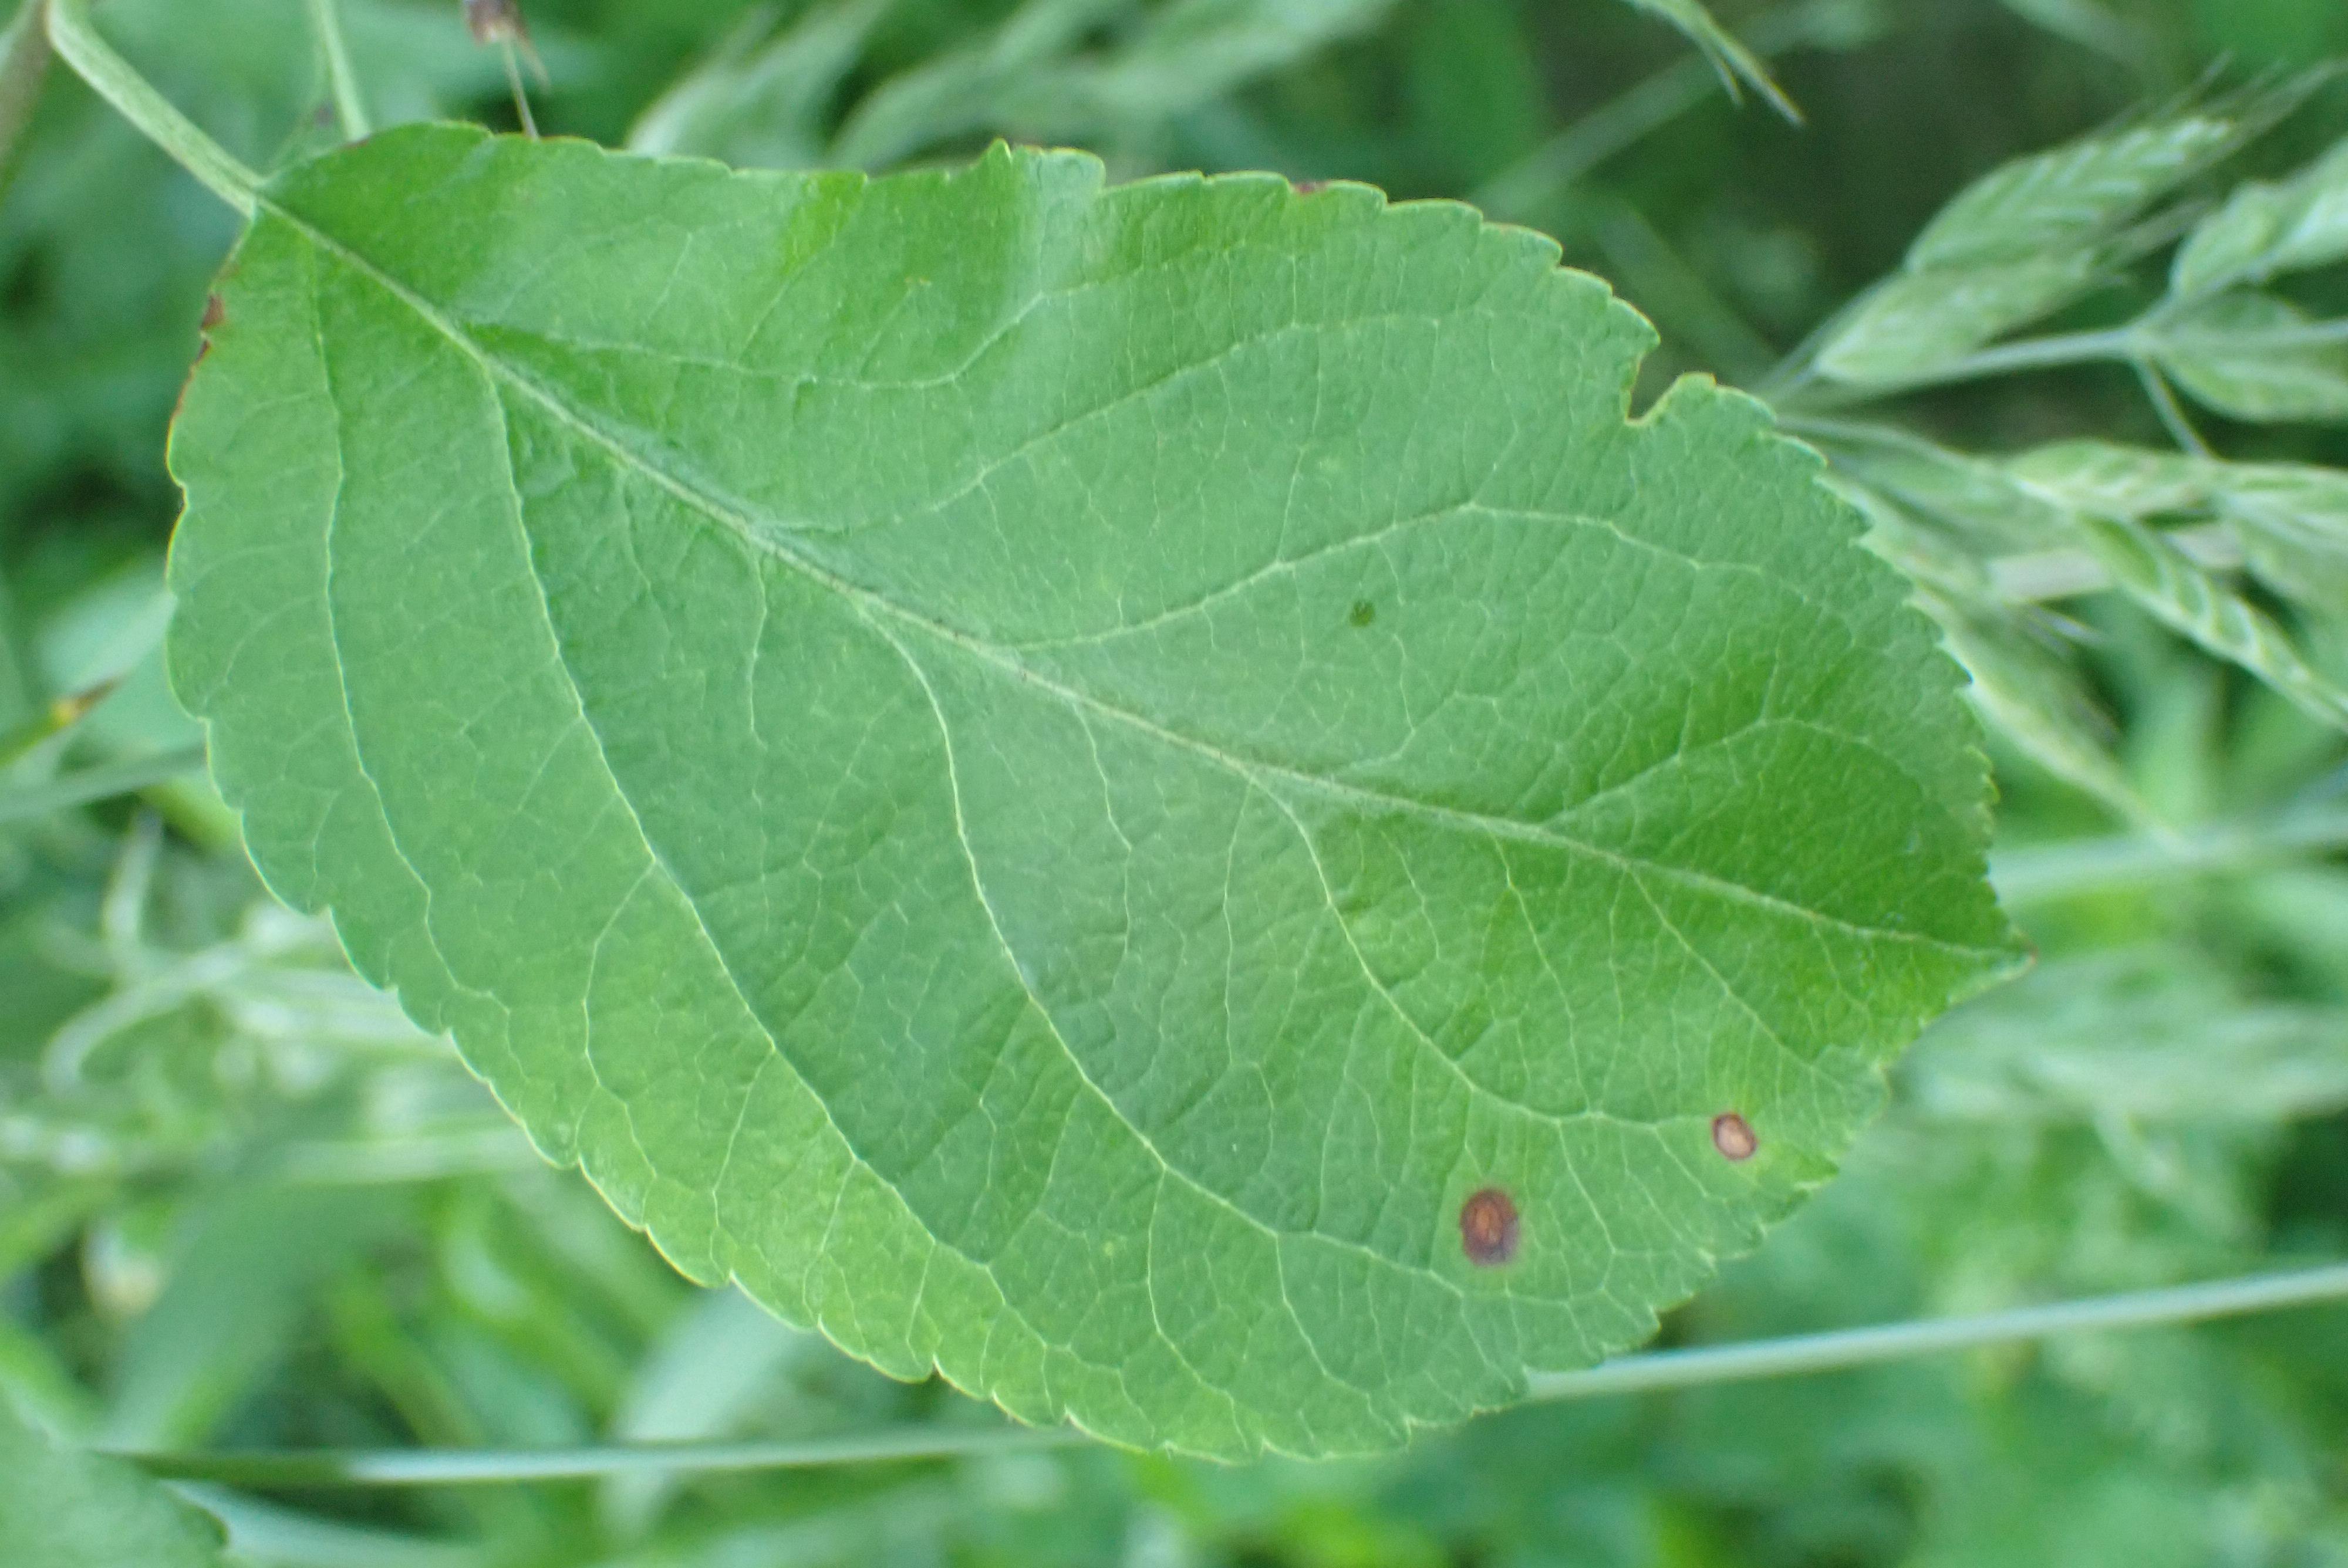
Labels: frog_eye_leaf_spot